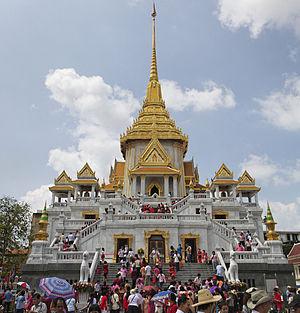
Wat Trimitr, Bangkok, Thaïlande